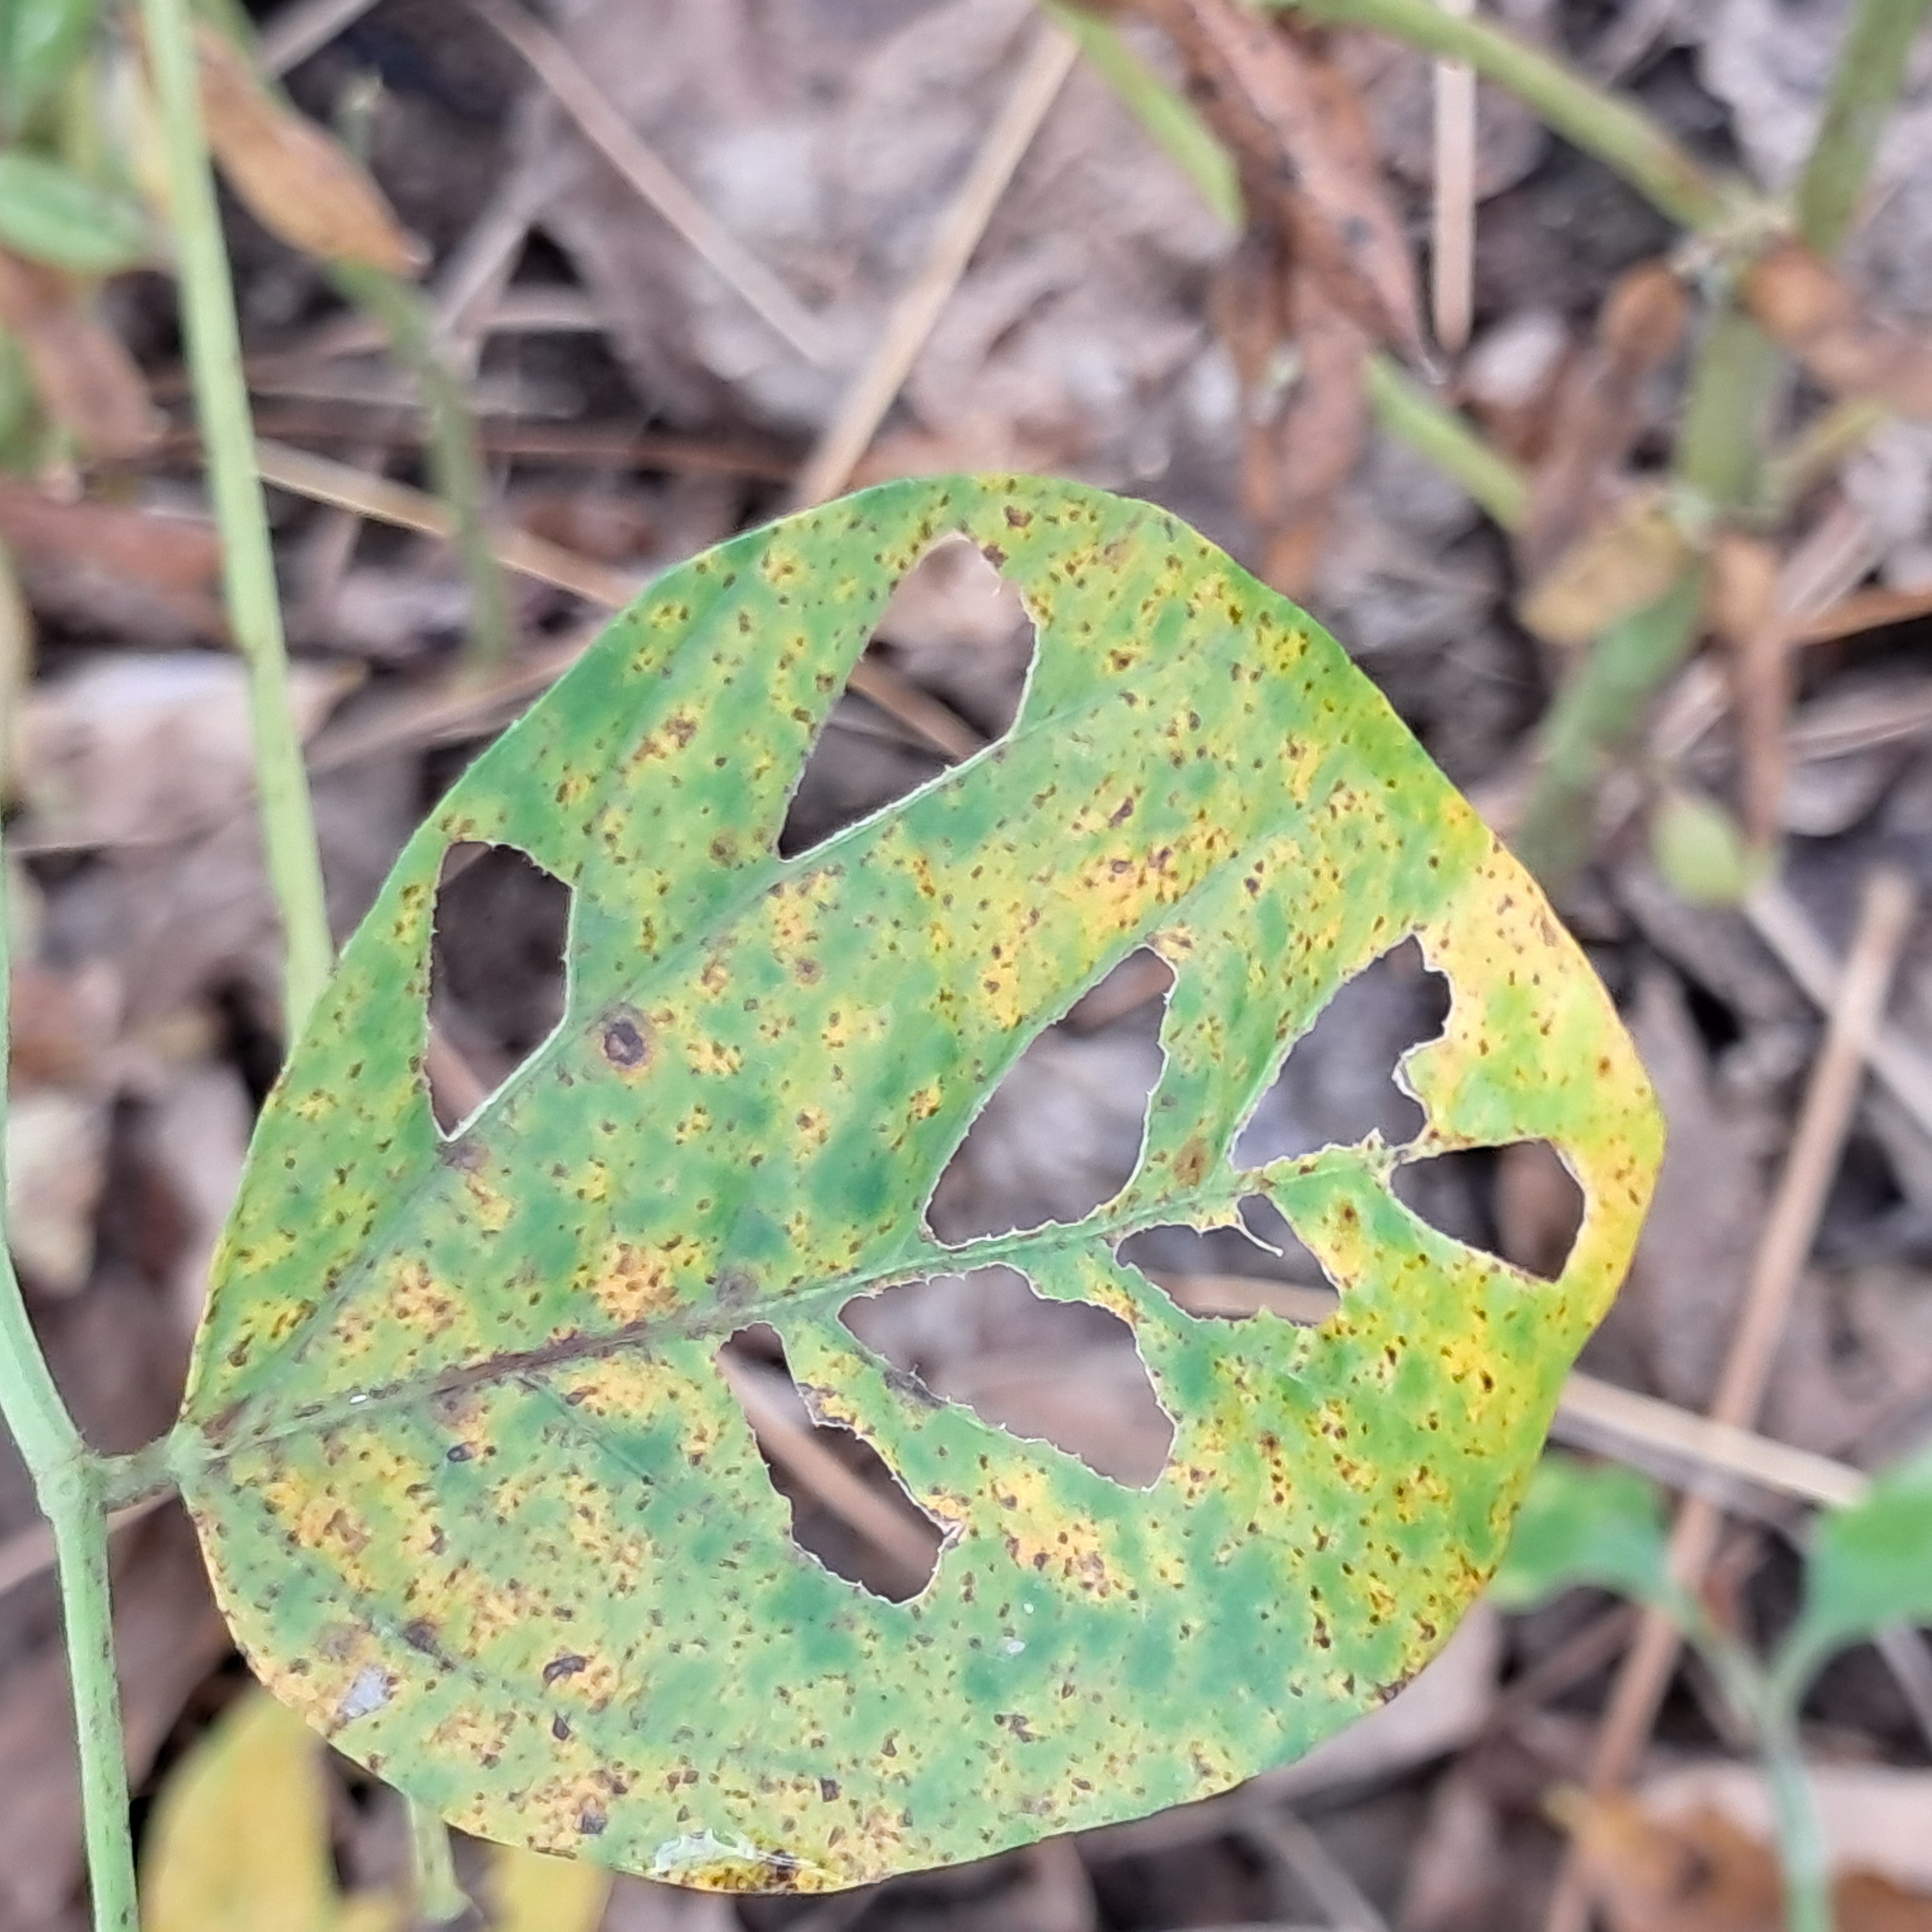
Label: Spectoria_Brown_Spot